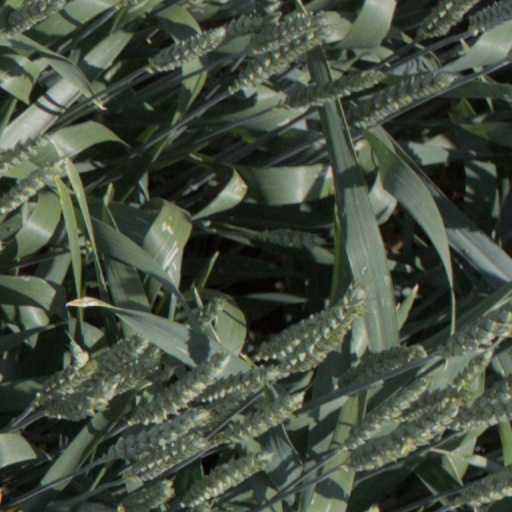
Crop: wheat